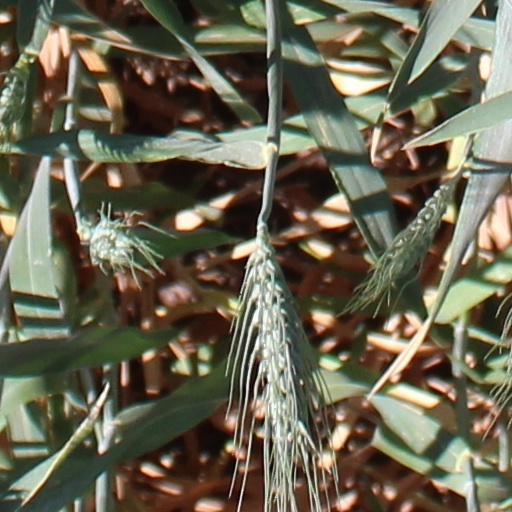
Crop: wheat